Jim Morrison

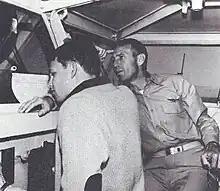
Morrison and his father George Morrison on the bridge of the USS "Bon Homme Richard" in January 1964

Interviewed by Bob Chorush of the "L.A. Free Press", Morrison expressed both bafflement and clarity about the Miami incident: